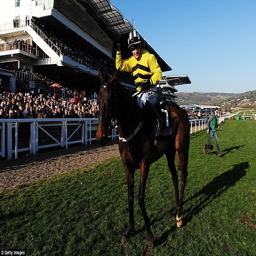
person celebrates after the race as person fell at the final hurdle